Edward Kelley

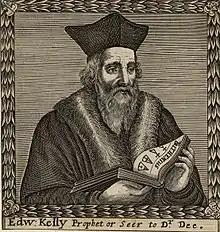
An 18th-century engraving of Edward Kelley

Sir Edward Kelley or Kelly, also known as Edward Talbot (1 August 1555 – 1597/8), was an English Renaissance occultist and scryer. He is known for working with John Dee in his magical investigations. Besides the professed ability to see spirits or angels in a "shew-stone" or mirror, which John Dee so valued, Kelley also said that he possessed the secret of transmuting base metals into gold, a goal of alchemy, as well as the philosopher's stone itself.